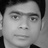
Emotion: neutral